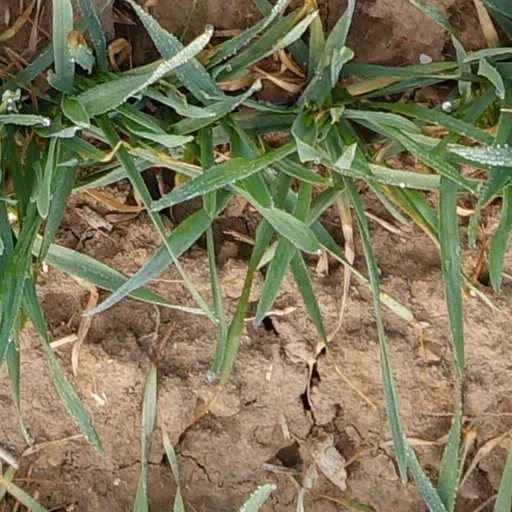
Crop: wheat